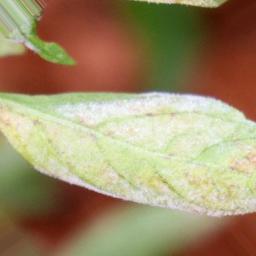
Label: powdery mildew